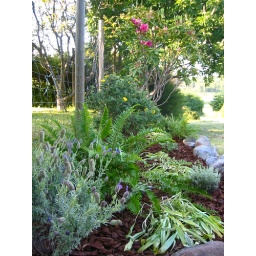
Lavender, thyme and rosemary in the flower bed